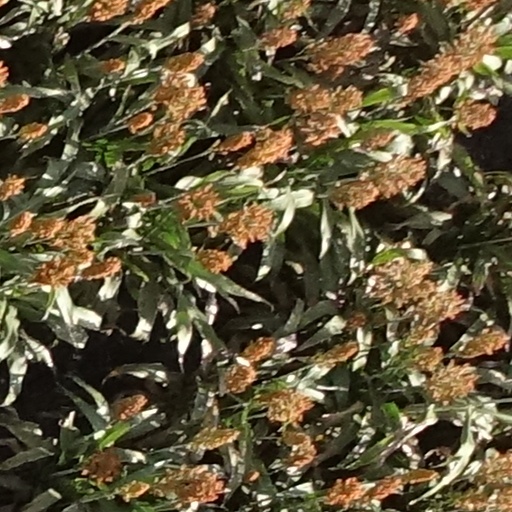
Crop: sorghum